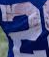
Number: 2